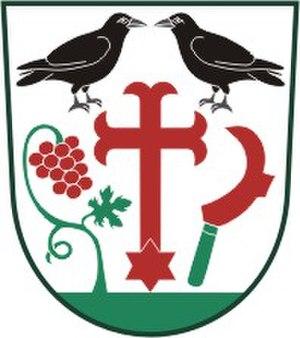
Havraníky est une commune du district de Znojmo, dans la région de Moravie-du-Sud, en République tchèque. Sa population s'élevait à 333 habitants en 2019.